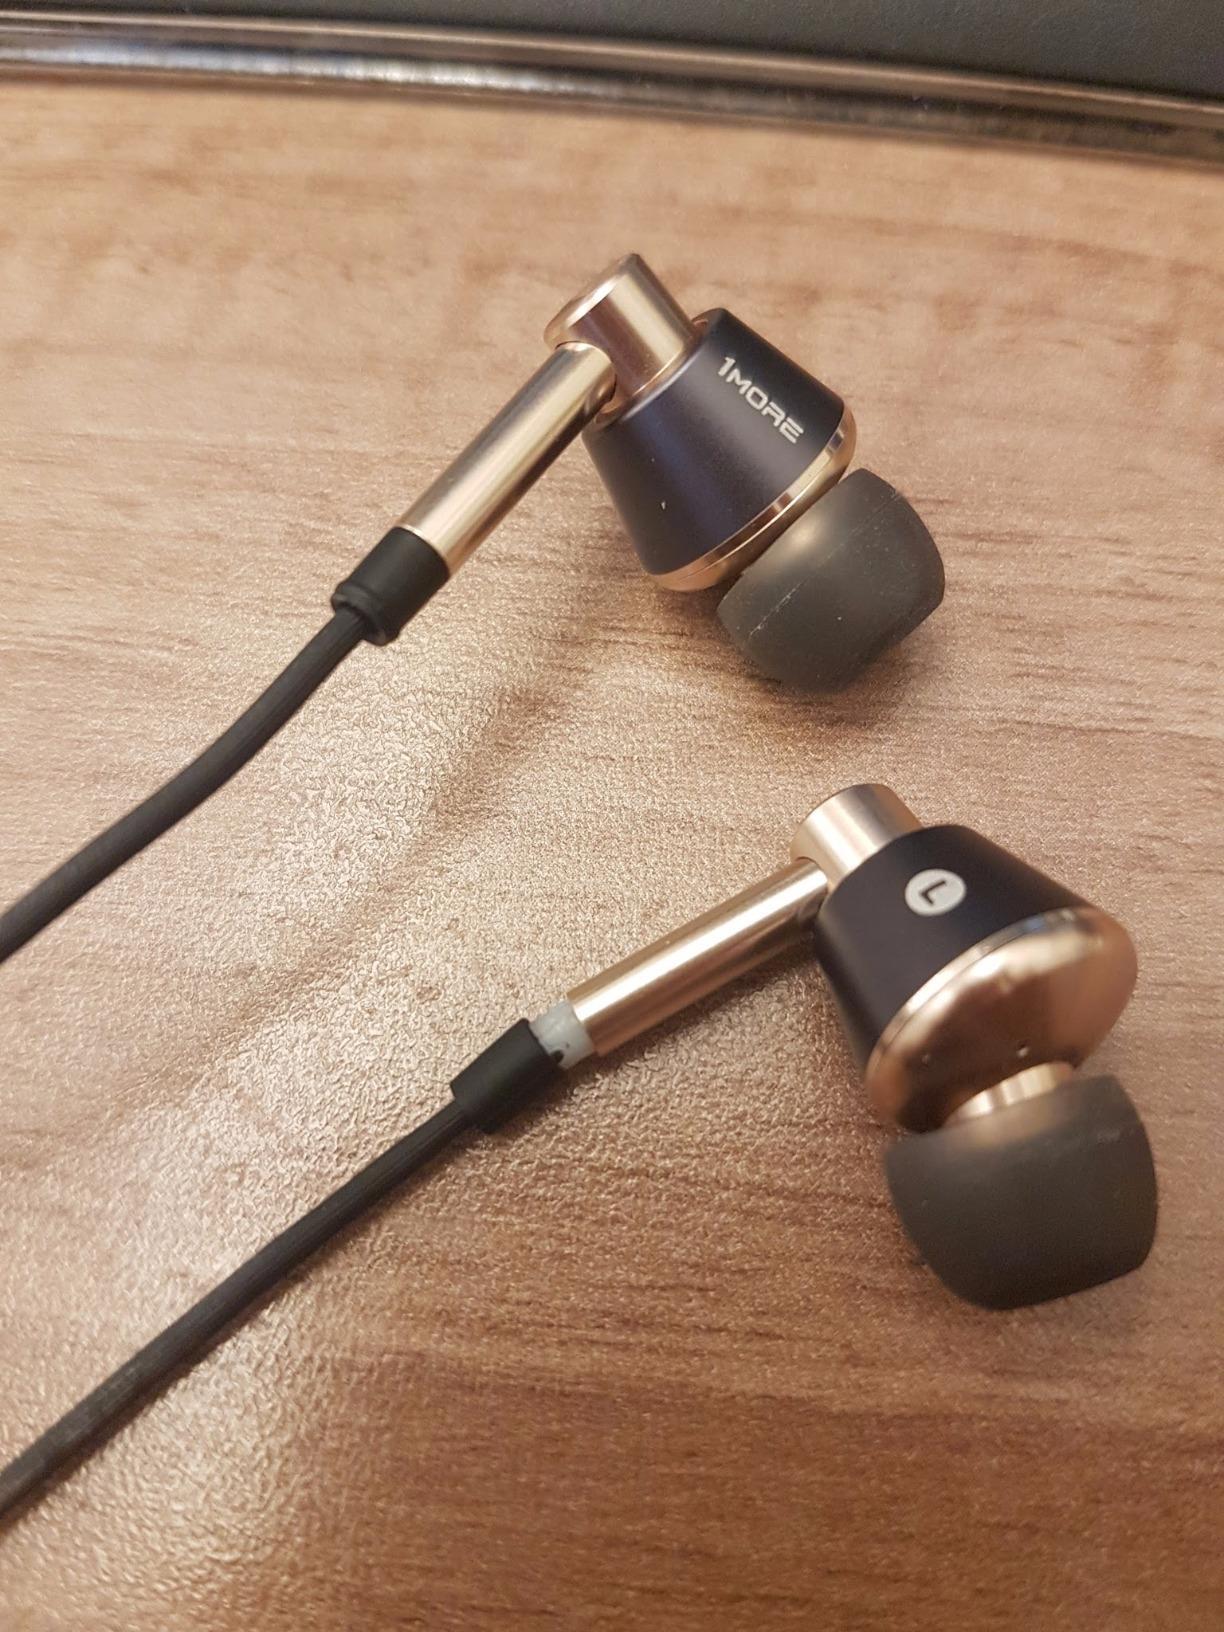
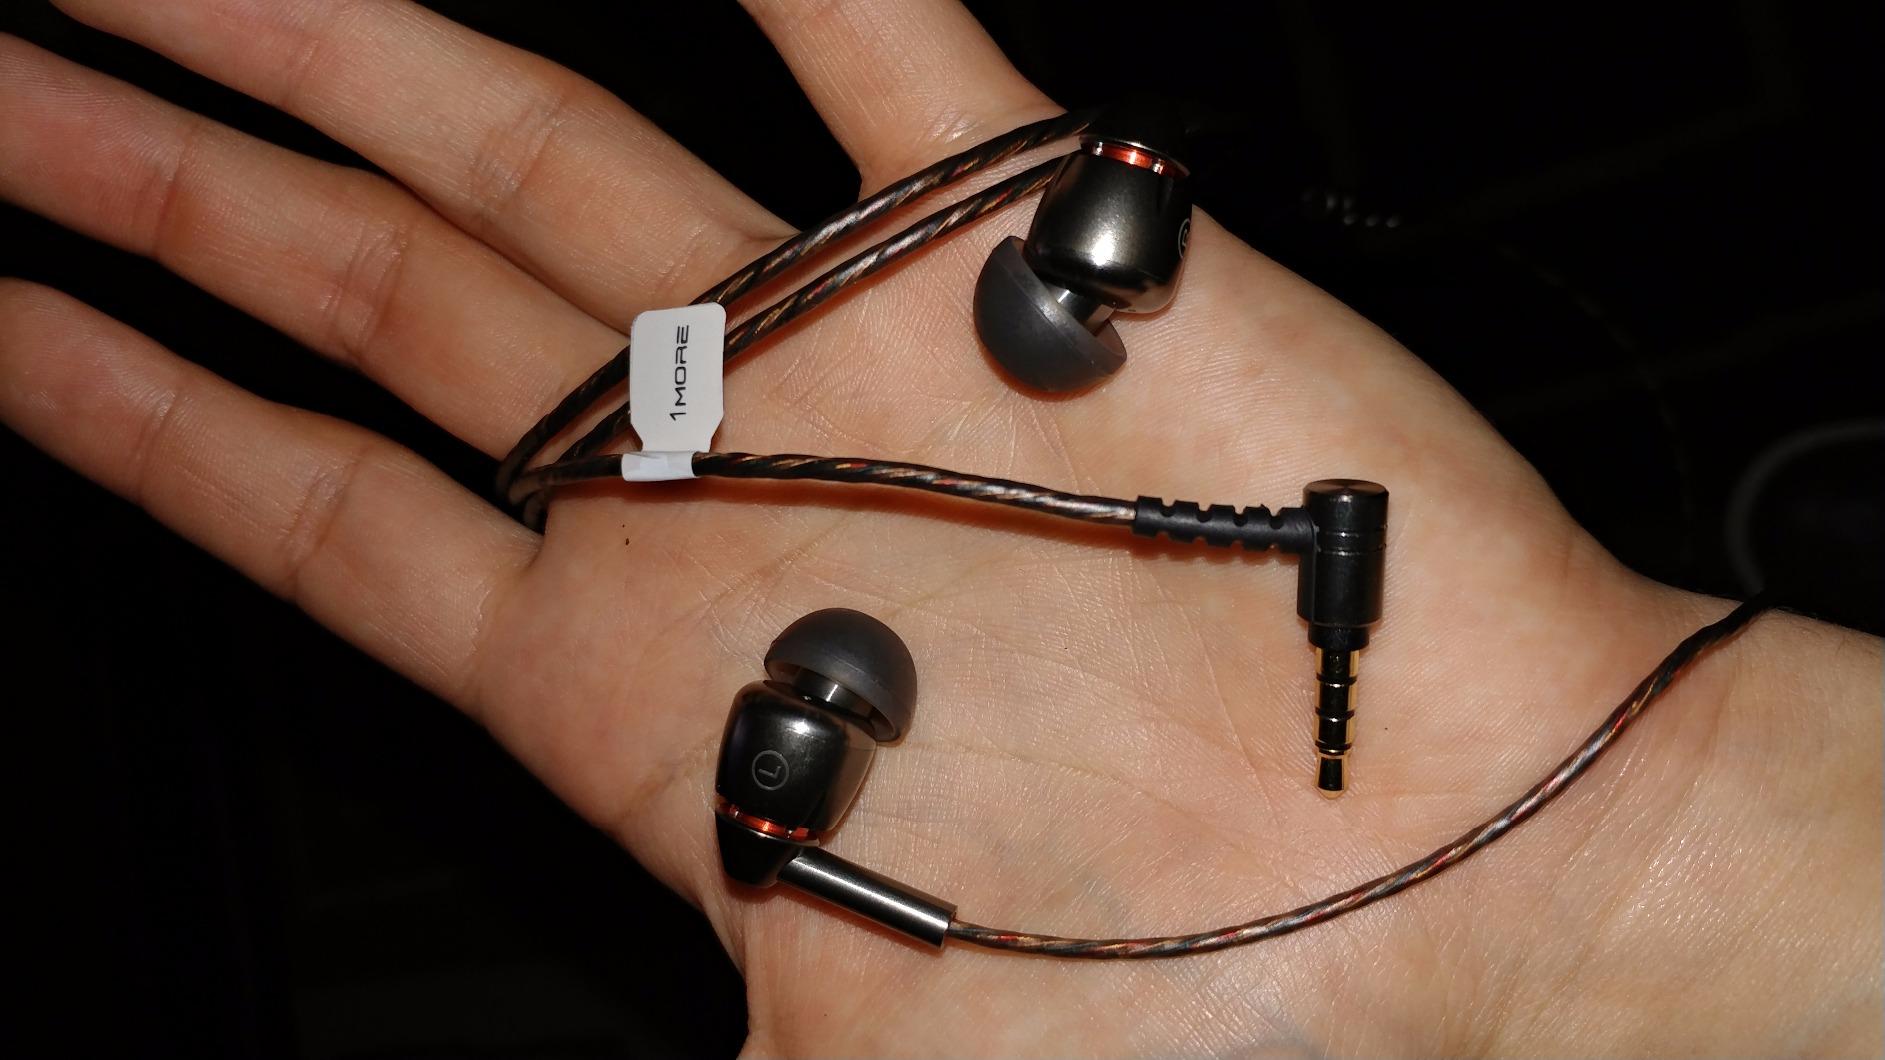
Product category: headphones
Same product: no